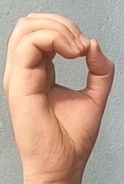
ASL sign: O